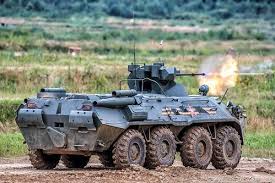
Label: BTR